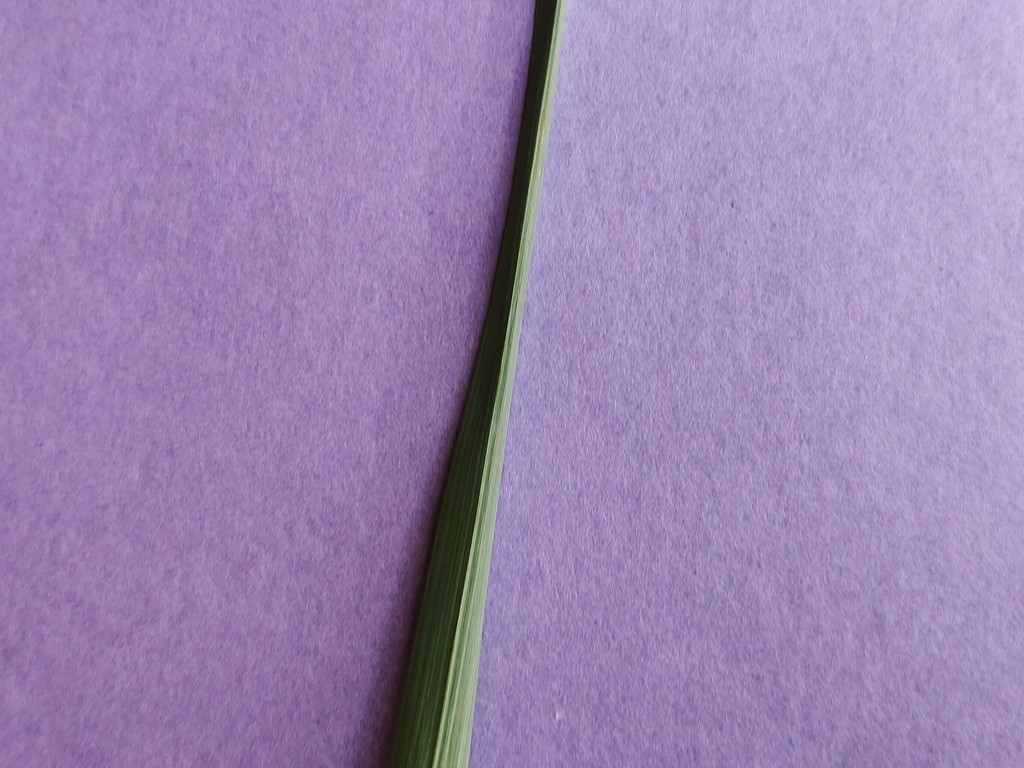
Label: Healthy